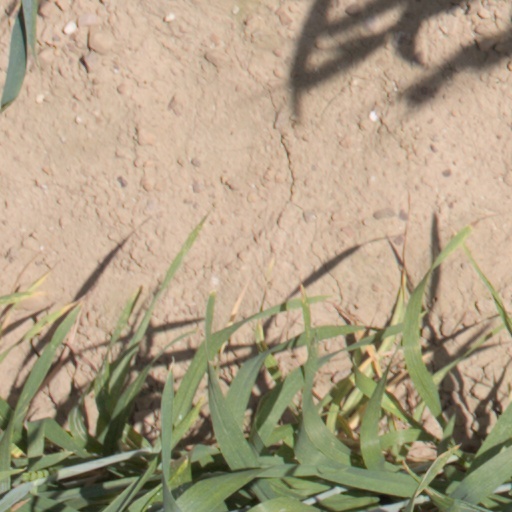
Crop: wheat